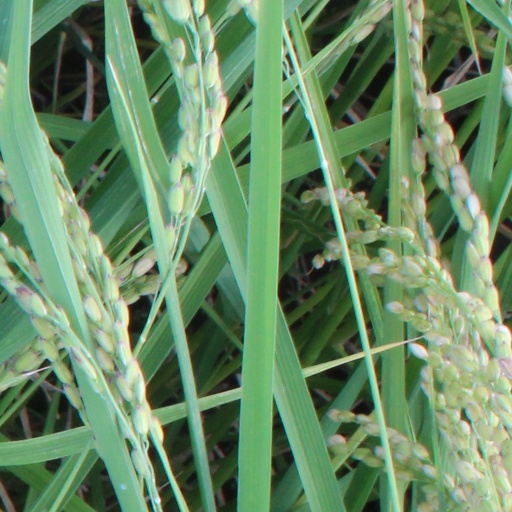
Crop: rice